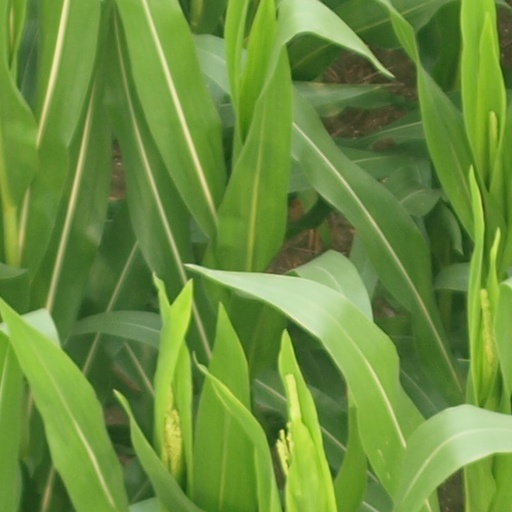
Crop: maize; corn